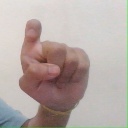
अक्षर: इ